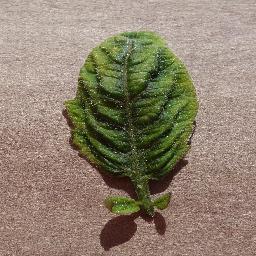
Label: Tomato___Tomato_Yellow_Leaf_Curl_Virus